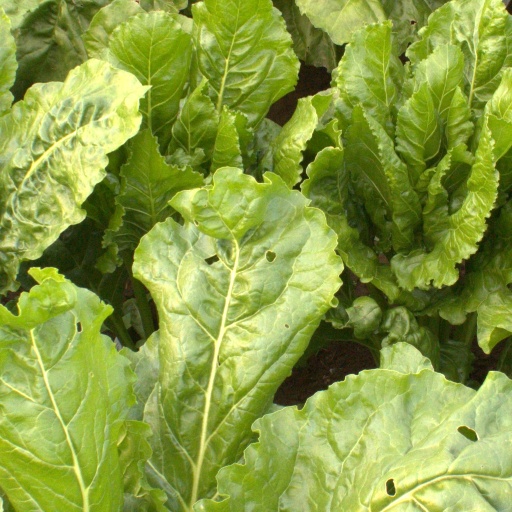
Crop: sugar beet